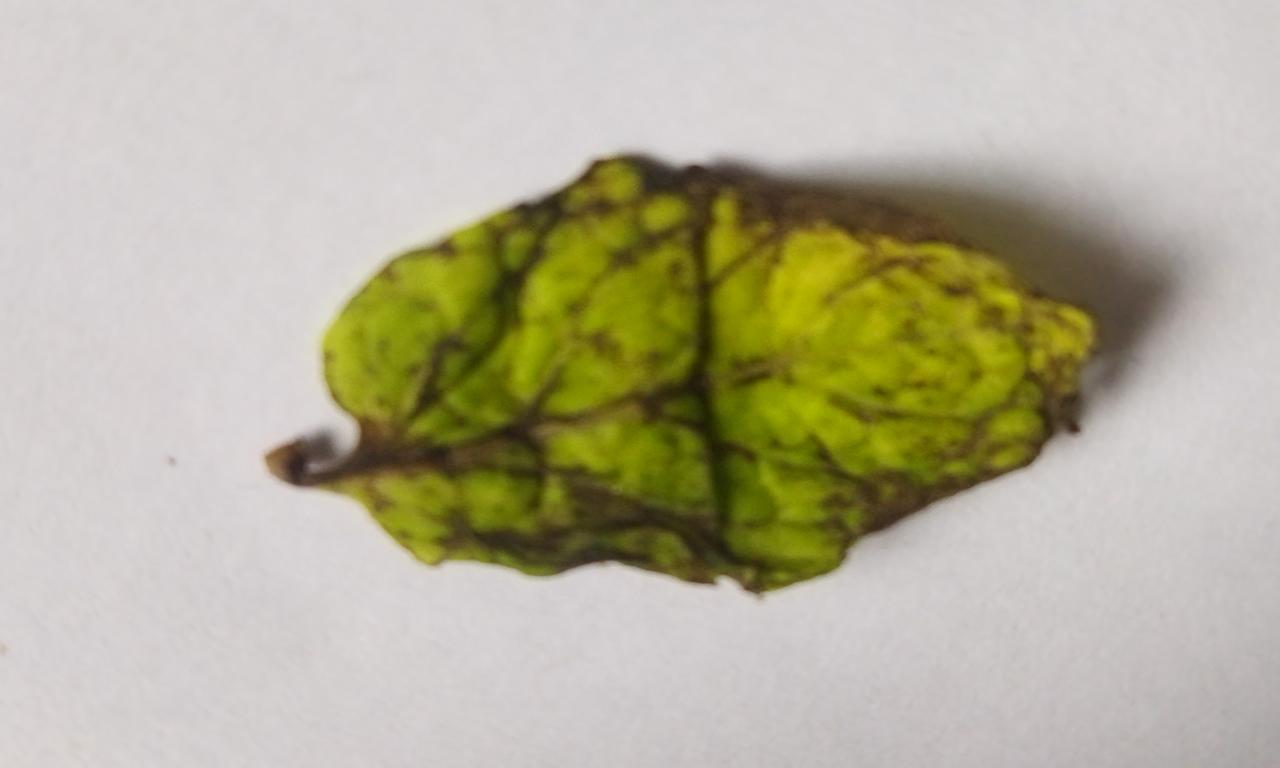
Label: Spoiled